May Thompson Evans

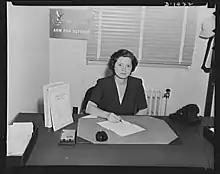
Evans, ca. 1940

May Thompson Evans (February 12, 1901 – August 9, 1993) was an American public official, teacher, and activist who worked in the Office of Price Administration, the War Manpower Commission, the U.S. Department of Labor, the Federal Security Agency and finally the Department of Health, Education and Welfare. She began her career as a teacher at the Women's College of the University of North Carolina and then became the first woman to direct the North Carolina Employment Service. Later she moved to Washington, D. C. to serve as assistant director of the Women's Division of the Democratic National Committee.